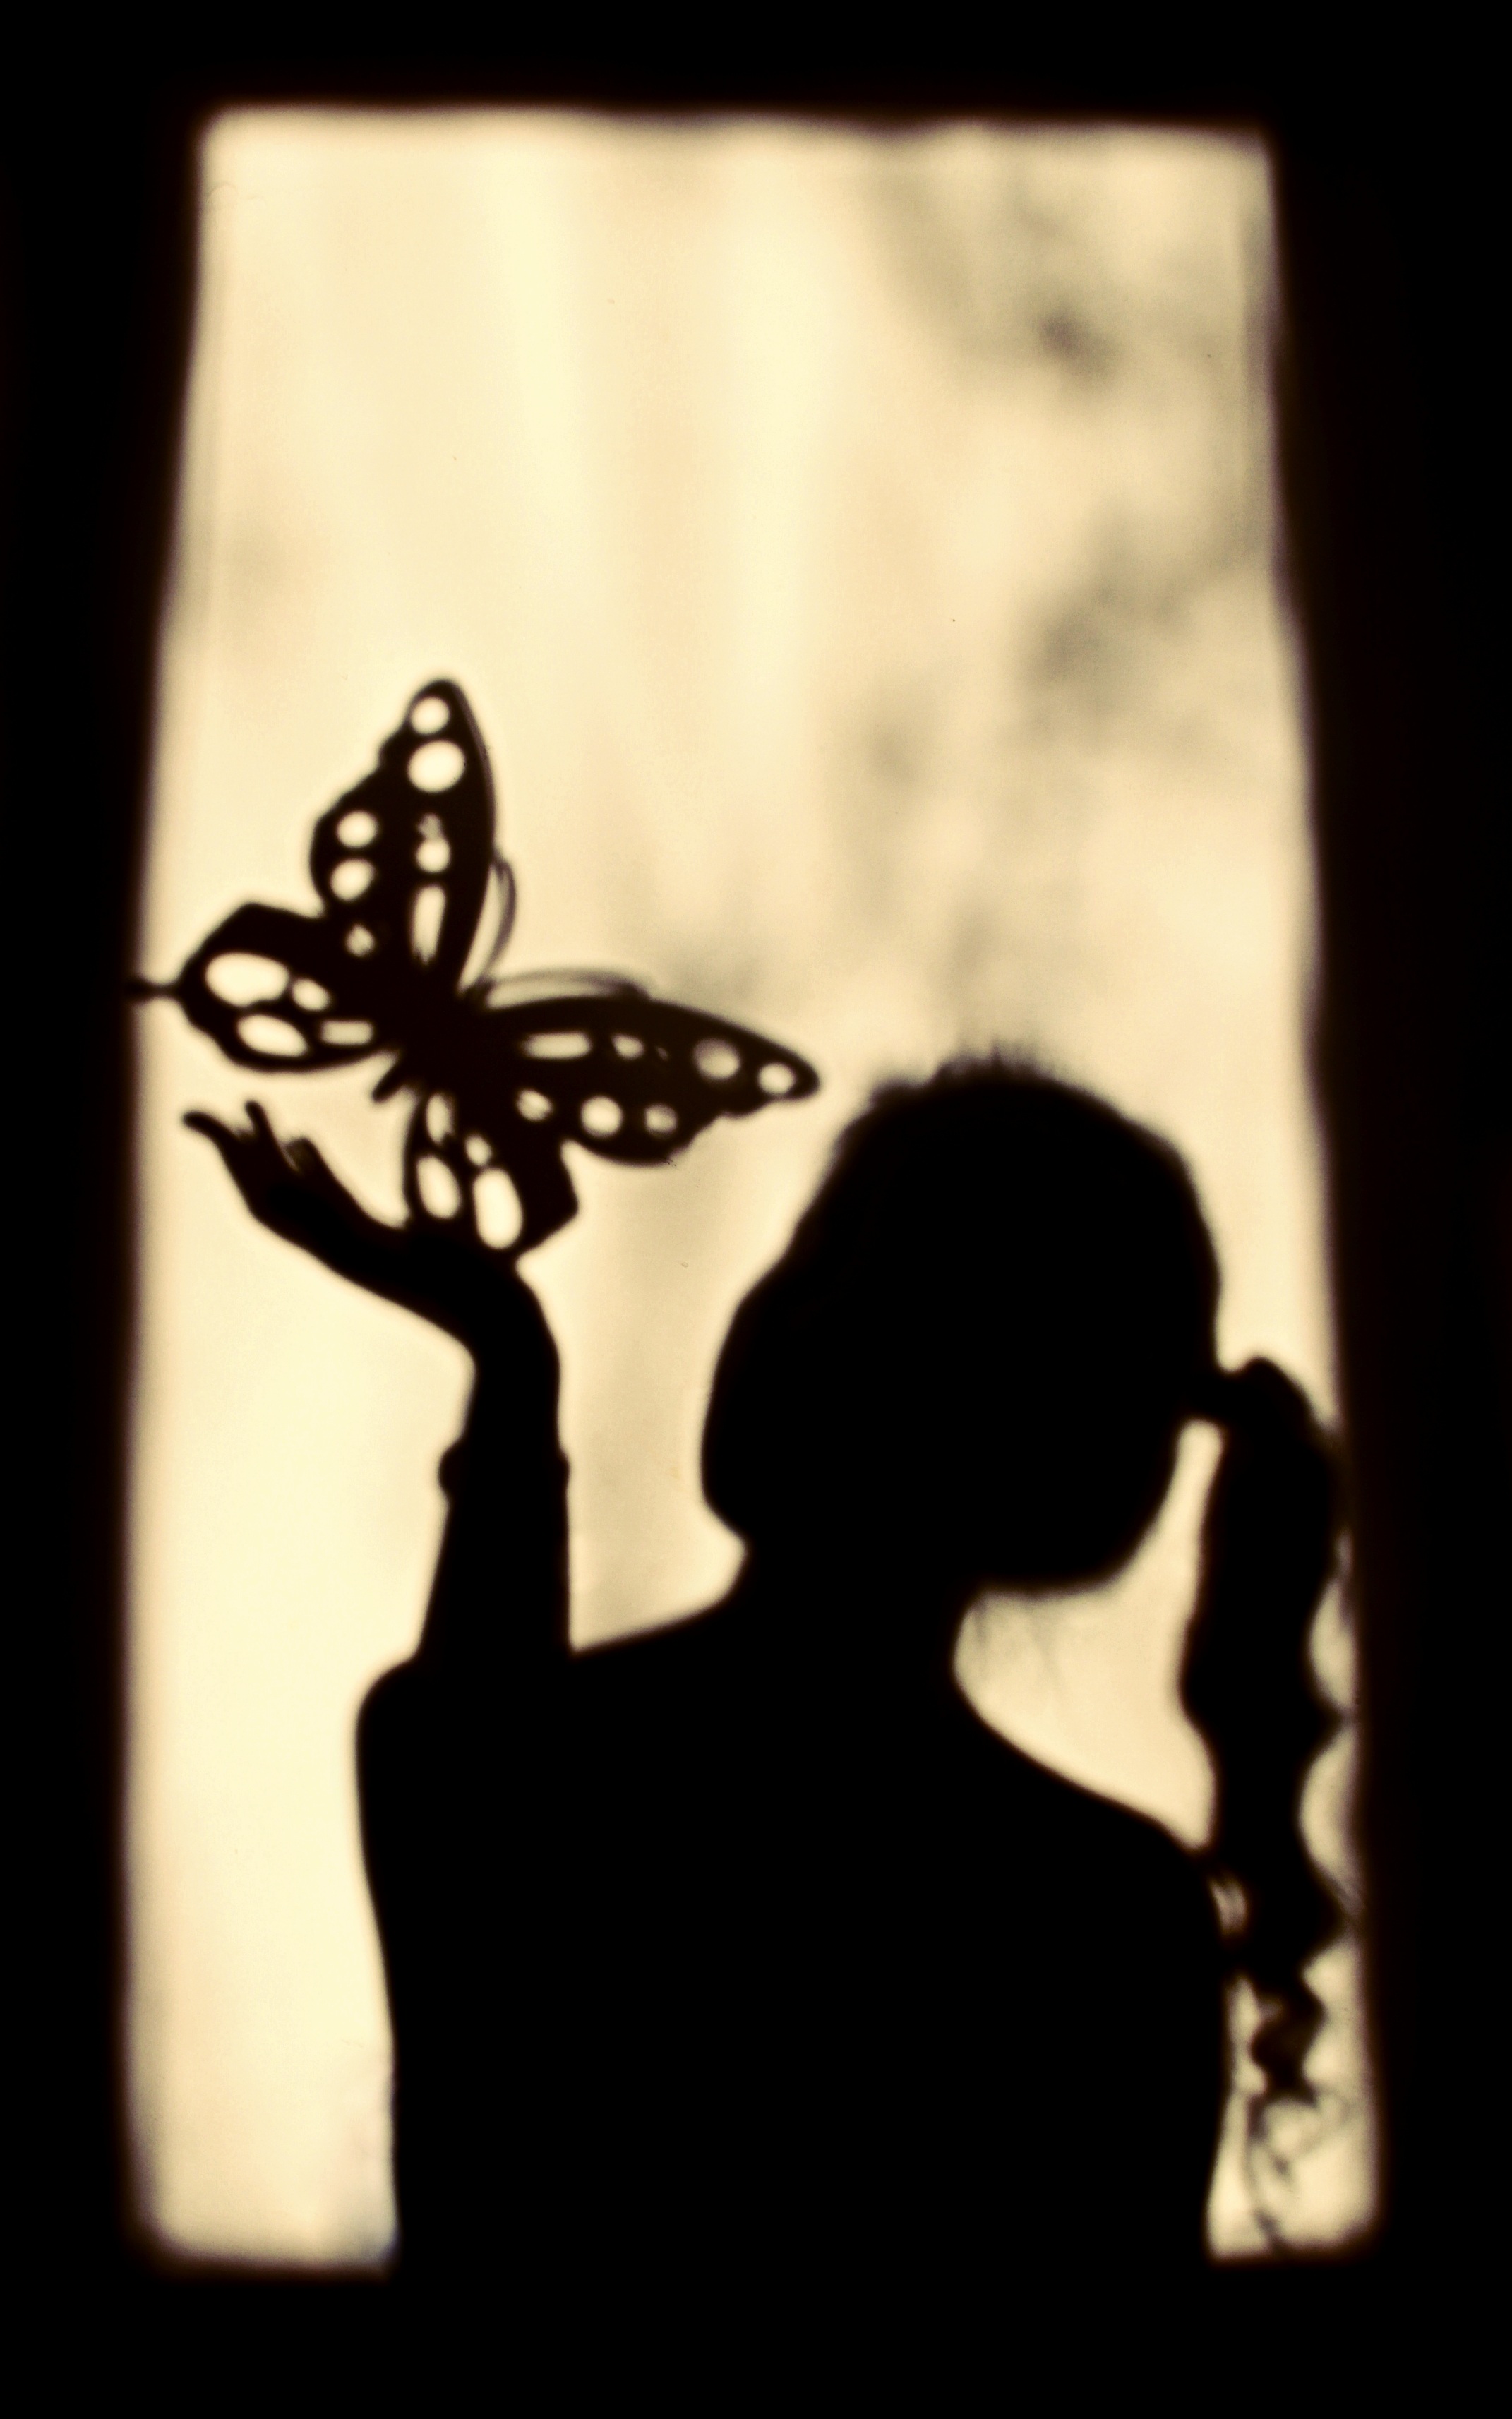
hand, silhouette, black and white, girl, window, shadow, darkness, butterfly, black, emotion, monochrome photography